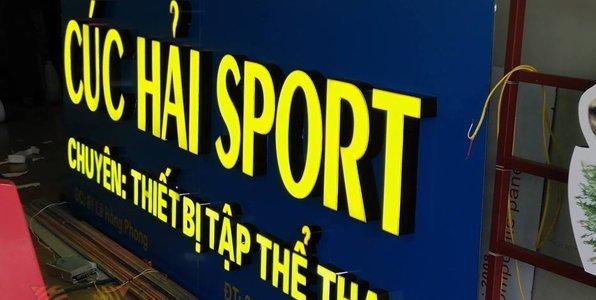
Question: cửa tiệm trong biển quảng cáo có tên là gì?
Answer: cửa tiệm trong biển báo có tên là cúc hải sport